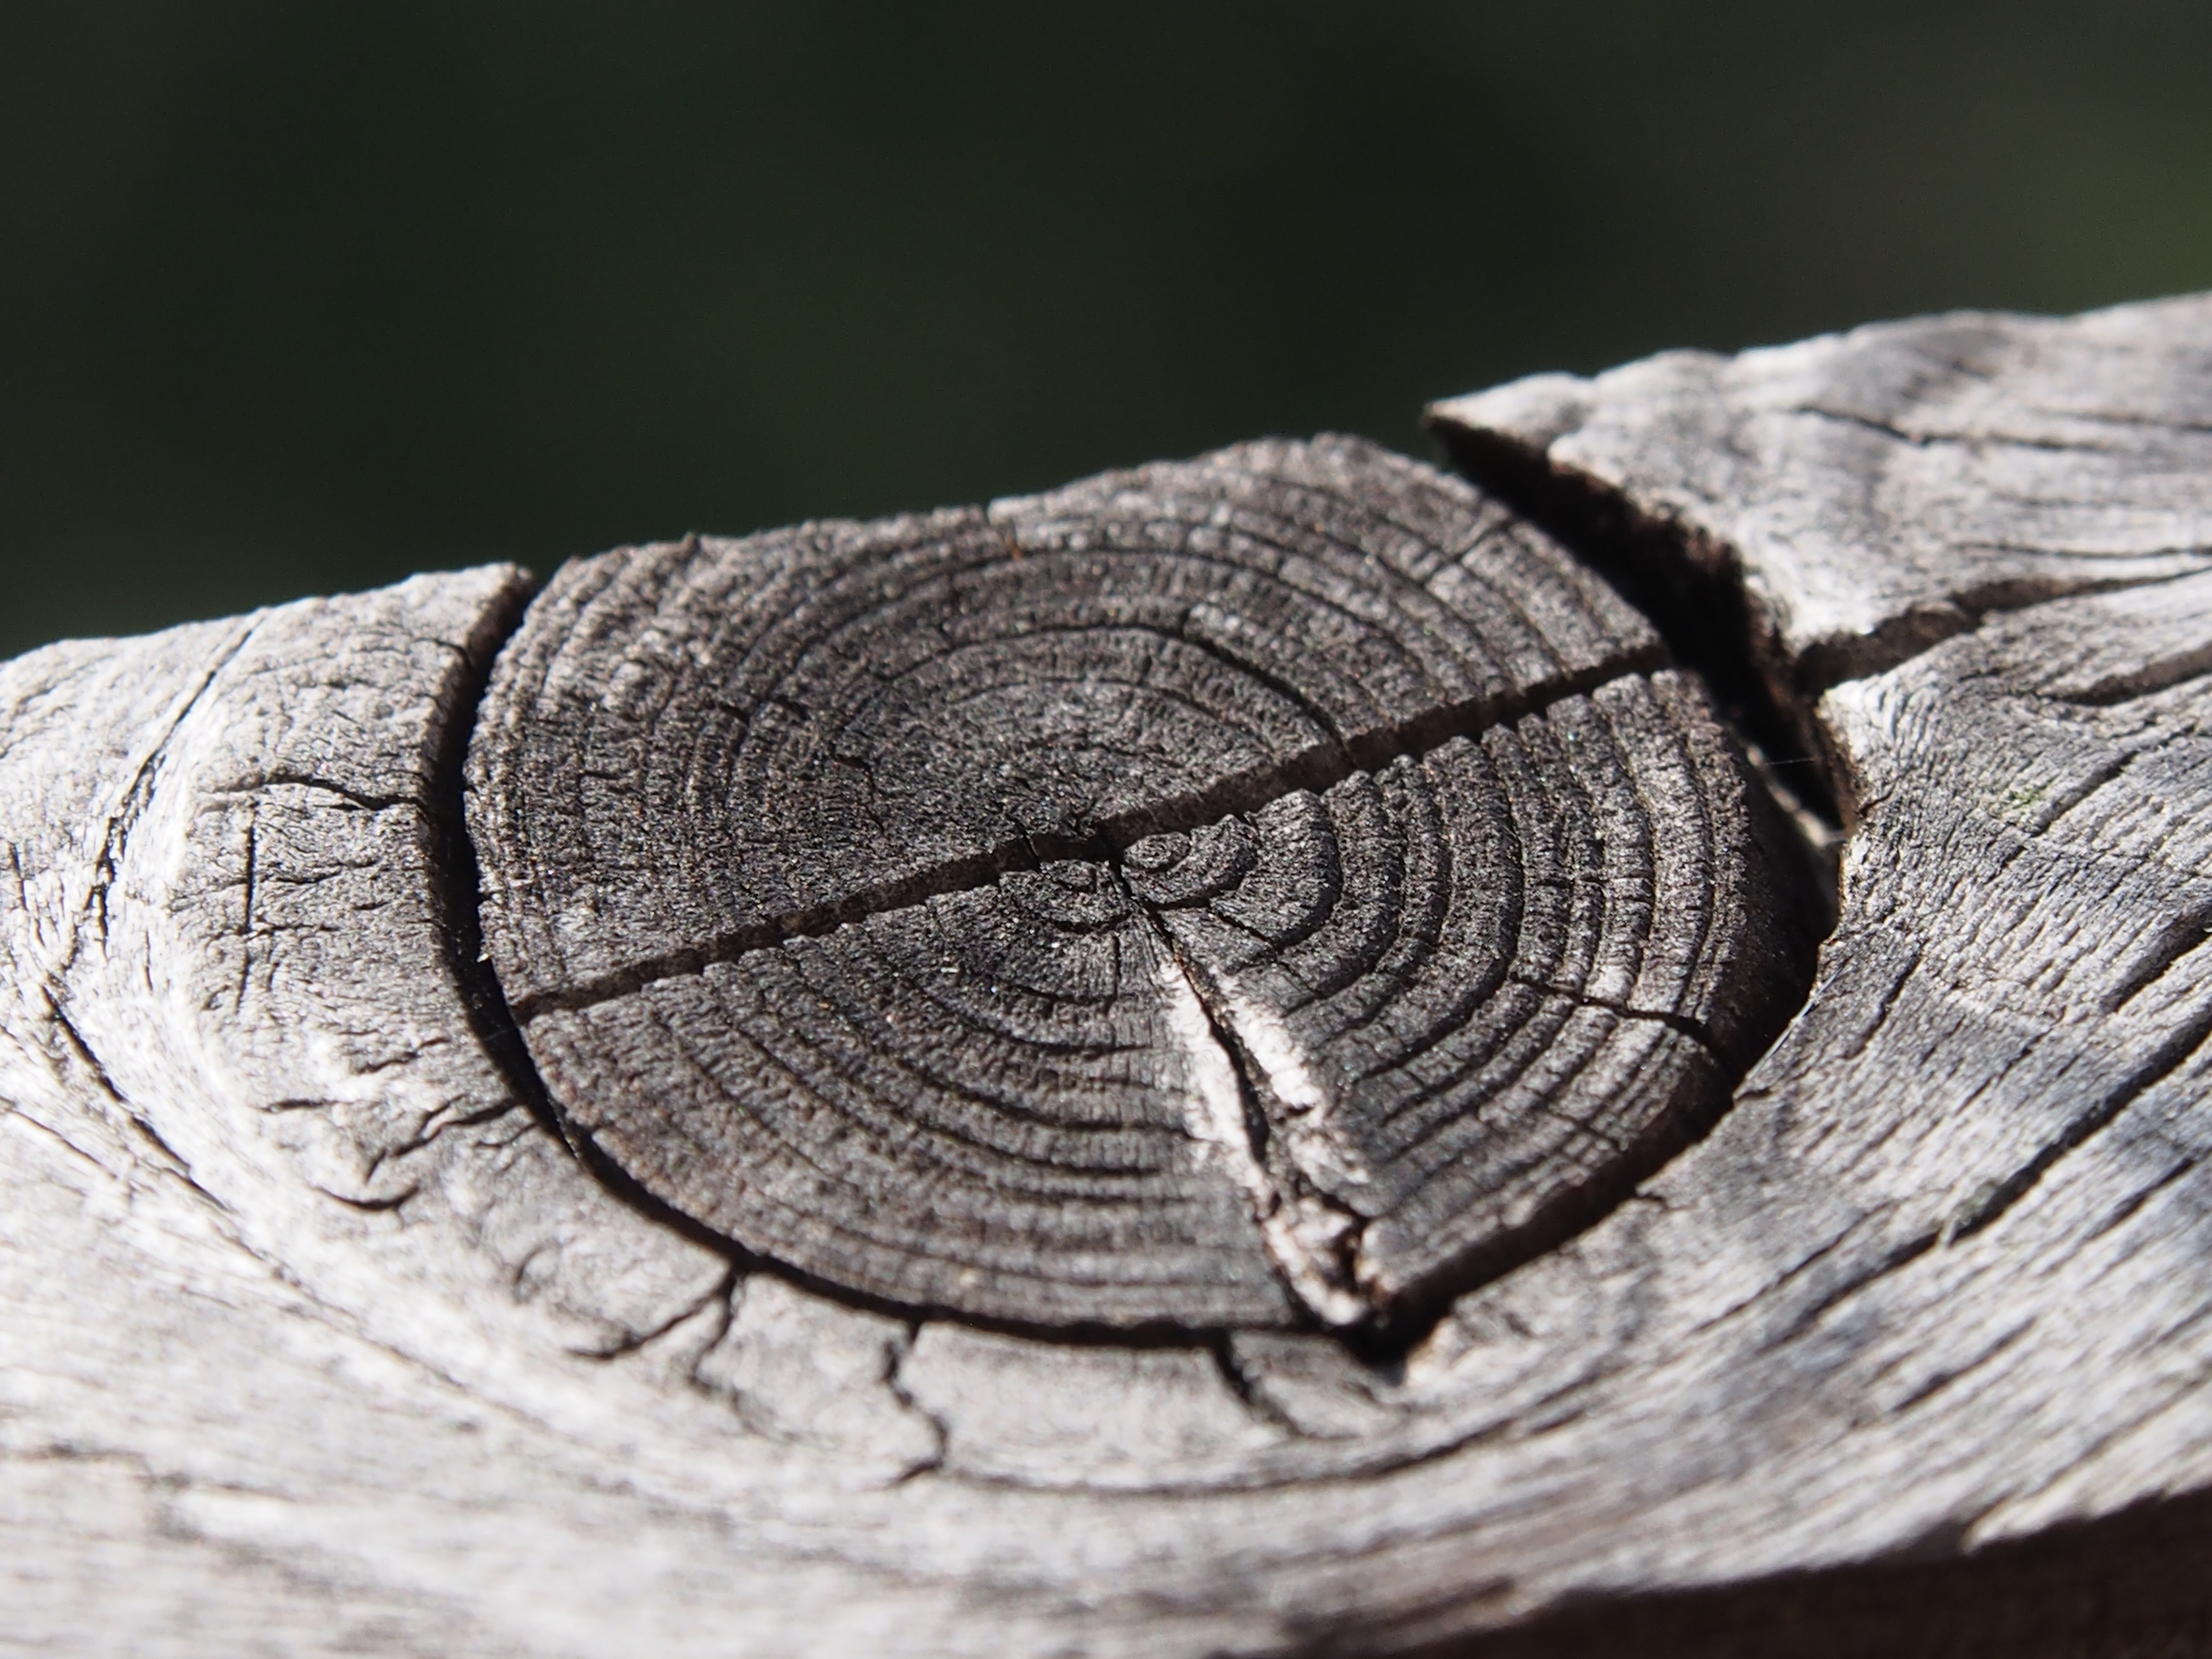
hand, wing, structure, wood, grain, leaf, trunk, insect, close up, macro photography, altholz, wood core